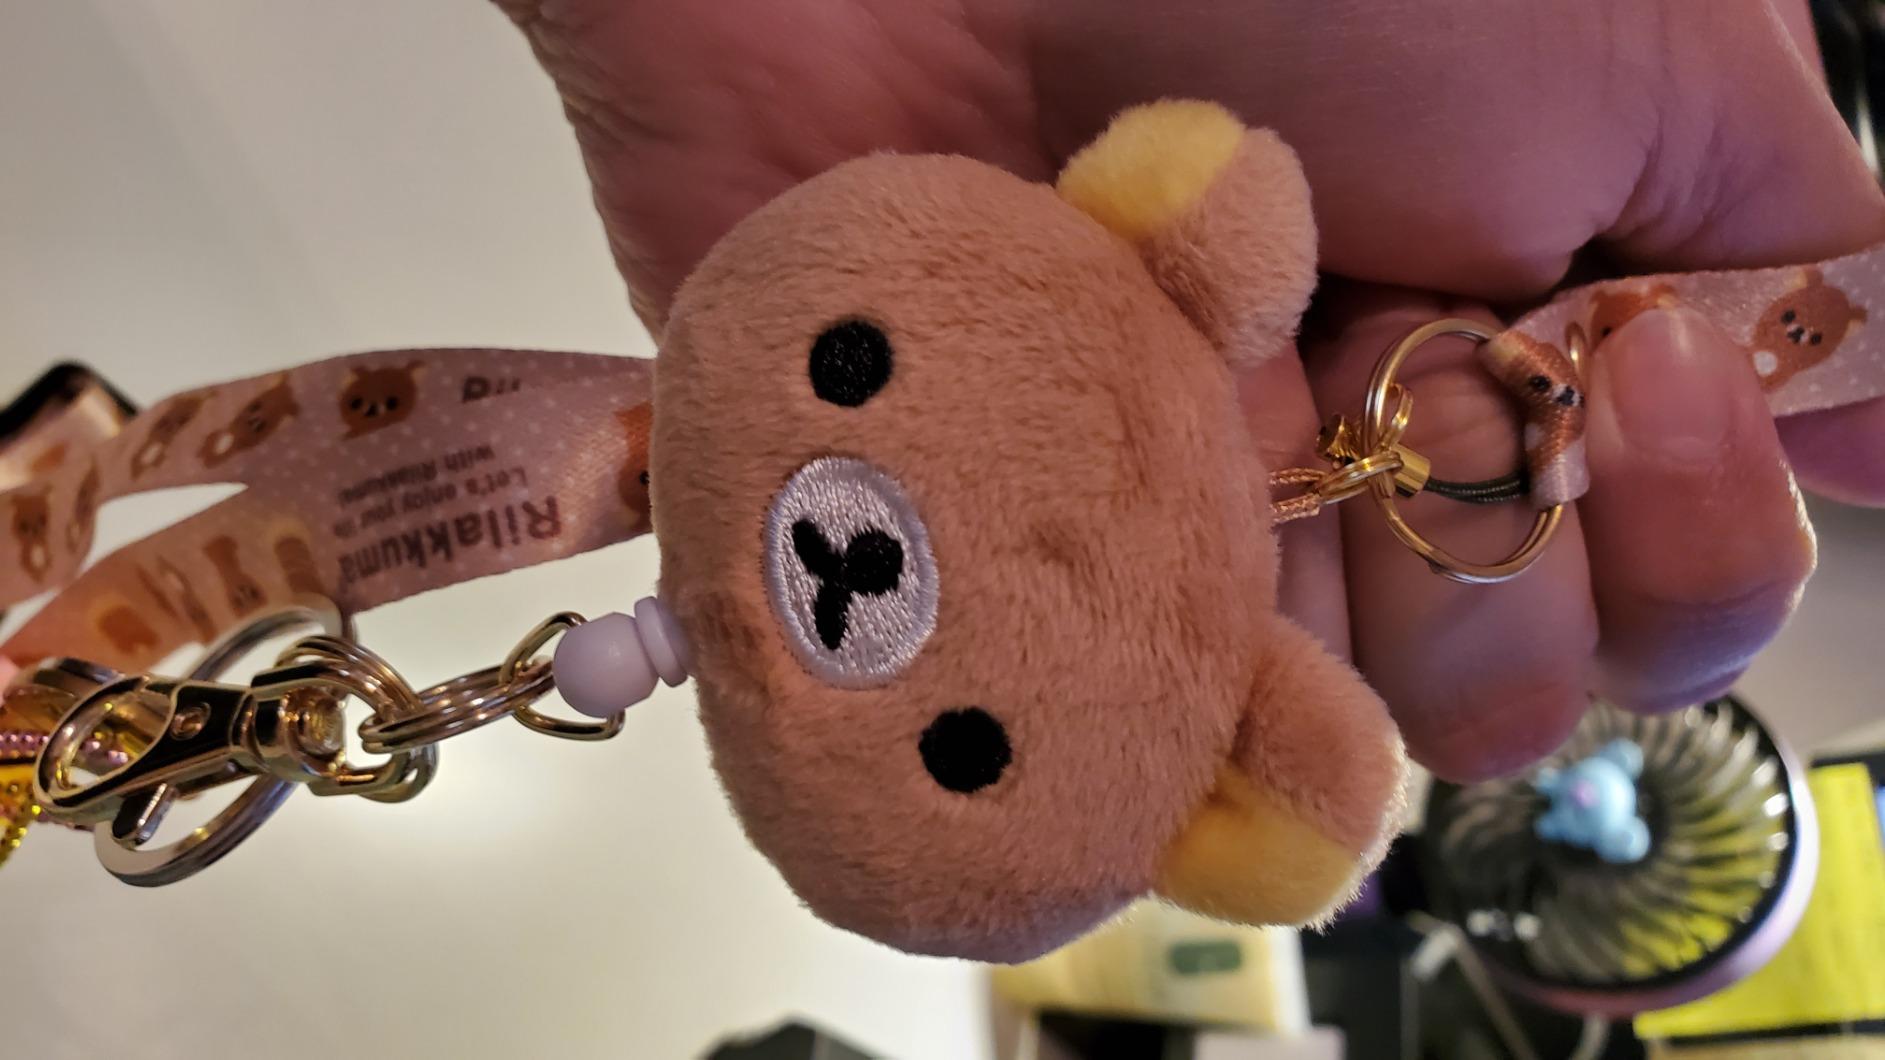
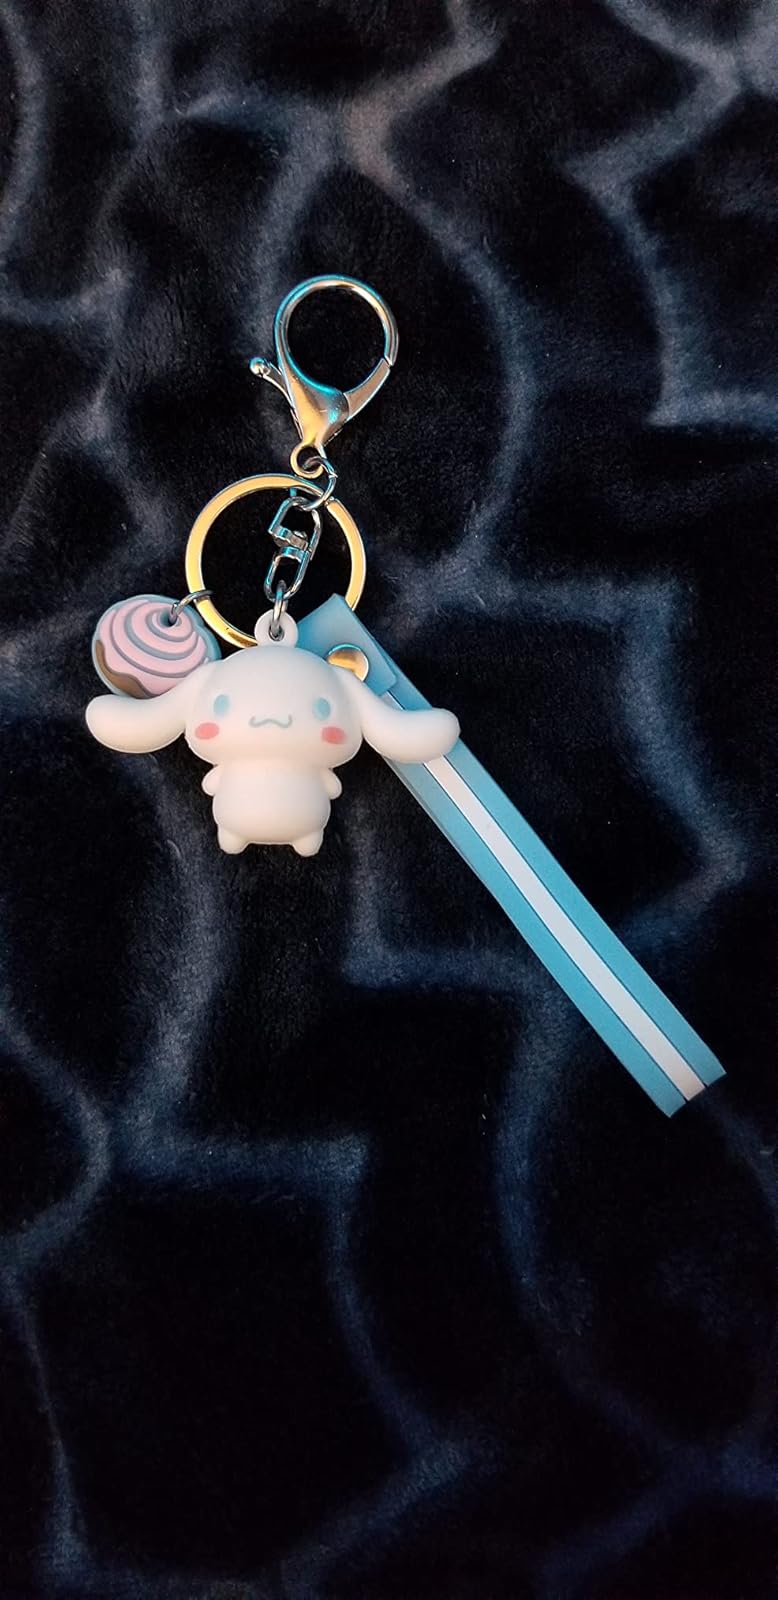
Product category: accessories_keychain
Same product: no